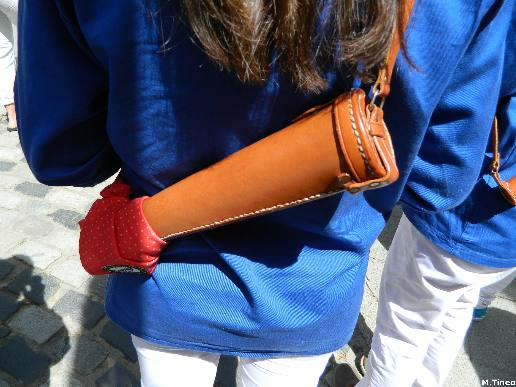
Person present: Yes